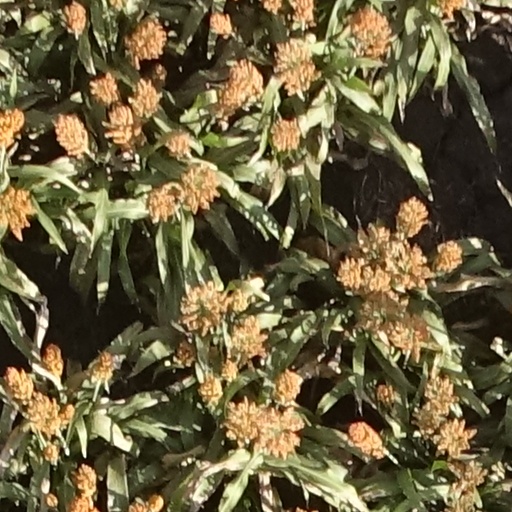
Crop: sorghum